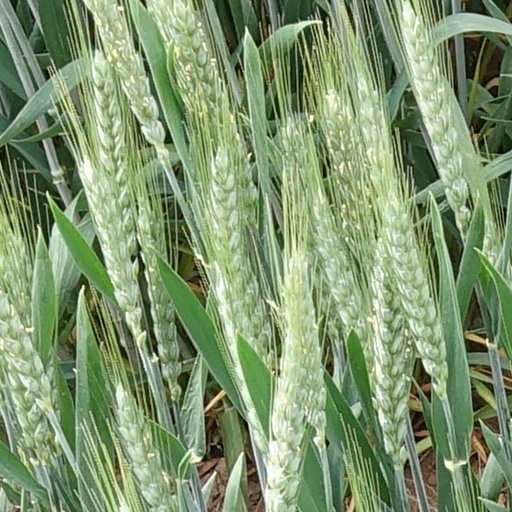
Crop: wheat